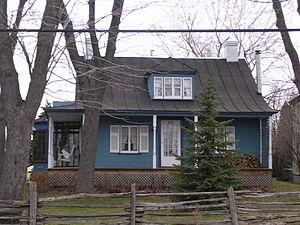
Maison du meunier du moulin à vent Grenier, situé à Repentigny (Lanaudière, Québec). Il est connu aussi sous le nom de Moulin Lebeau. La maison du meunier est située en face du moulin, de l'autre côté de la rue. Moulin à farine
Le Moulin à vent Grenier de Repentigny est l'un des 18 derniers moulins à vent du Québec au Canada. Il a été classé Monument historique en 1975.